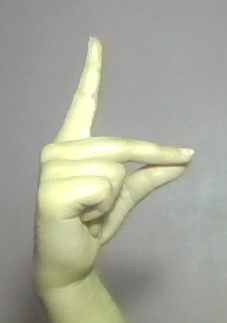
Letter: ta